George M. Brinkerhoff House

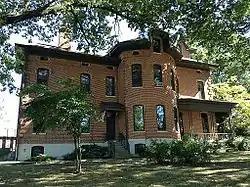

The George M. Brinkerhoff House is a historic house located at 1500 North 5th Street in Springfield, Illinois. Businessman George M. Brinkerhoff commissioned the house in 1869; it was completed the following year. Architect Elijah E. Myers designed the Italian Villa style house. The -story brick house features a Gothic-inspired tower on its southwest corner; the tower was originally four stories tall but was shortened in 1960. The house's design includes angled porches, brick quoins on the corners, bracketed eaves, a dentillated cornice, and Myers' signature ornamental rope trim. After Brinkerhoff died in 1928, Springfield College bought the house to serve as its main building.